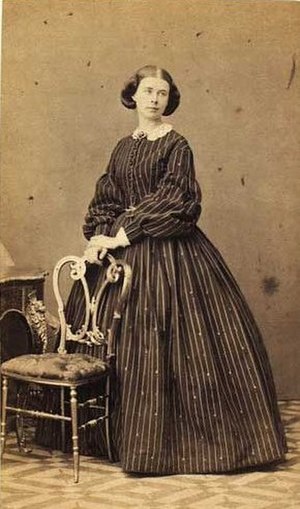
Louise Bille-Brahe
Louise Frederikke Gustava Hochschild, gift lensgrevinde Bille-Brahe var overhofmesterinde hos de danske dronninger Louise af Hessen-Kassel og Louise af Sverige-Norge 1888-1910.